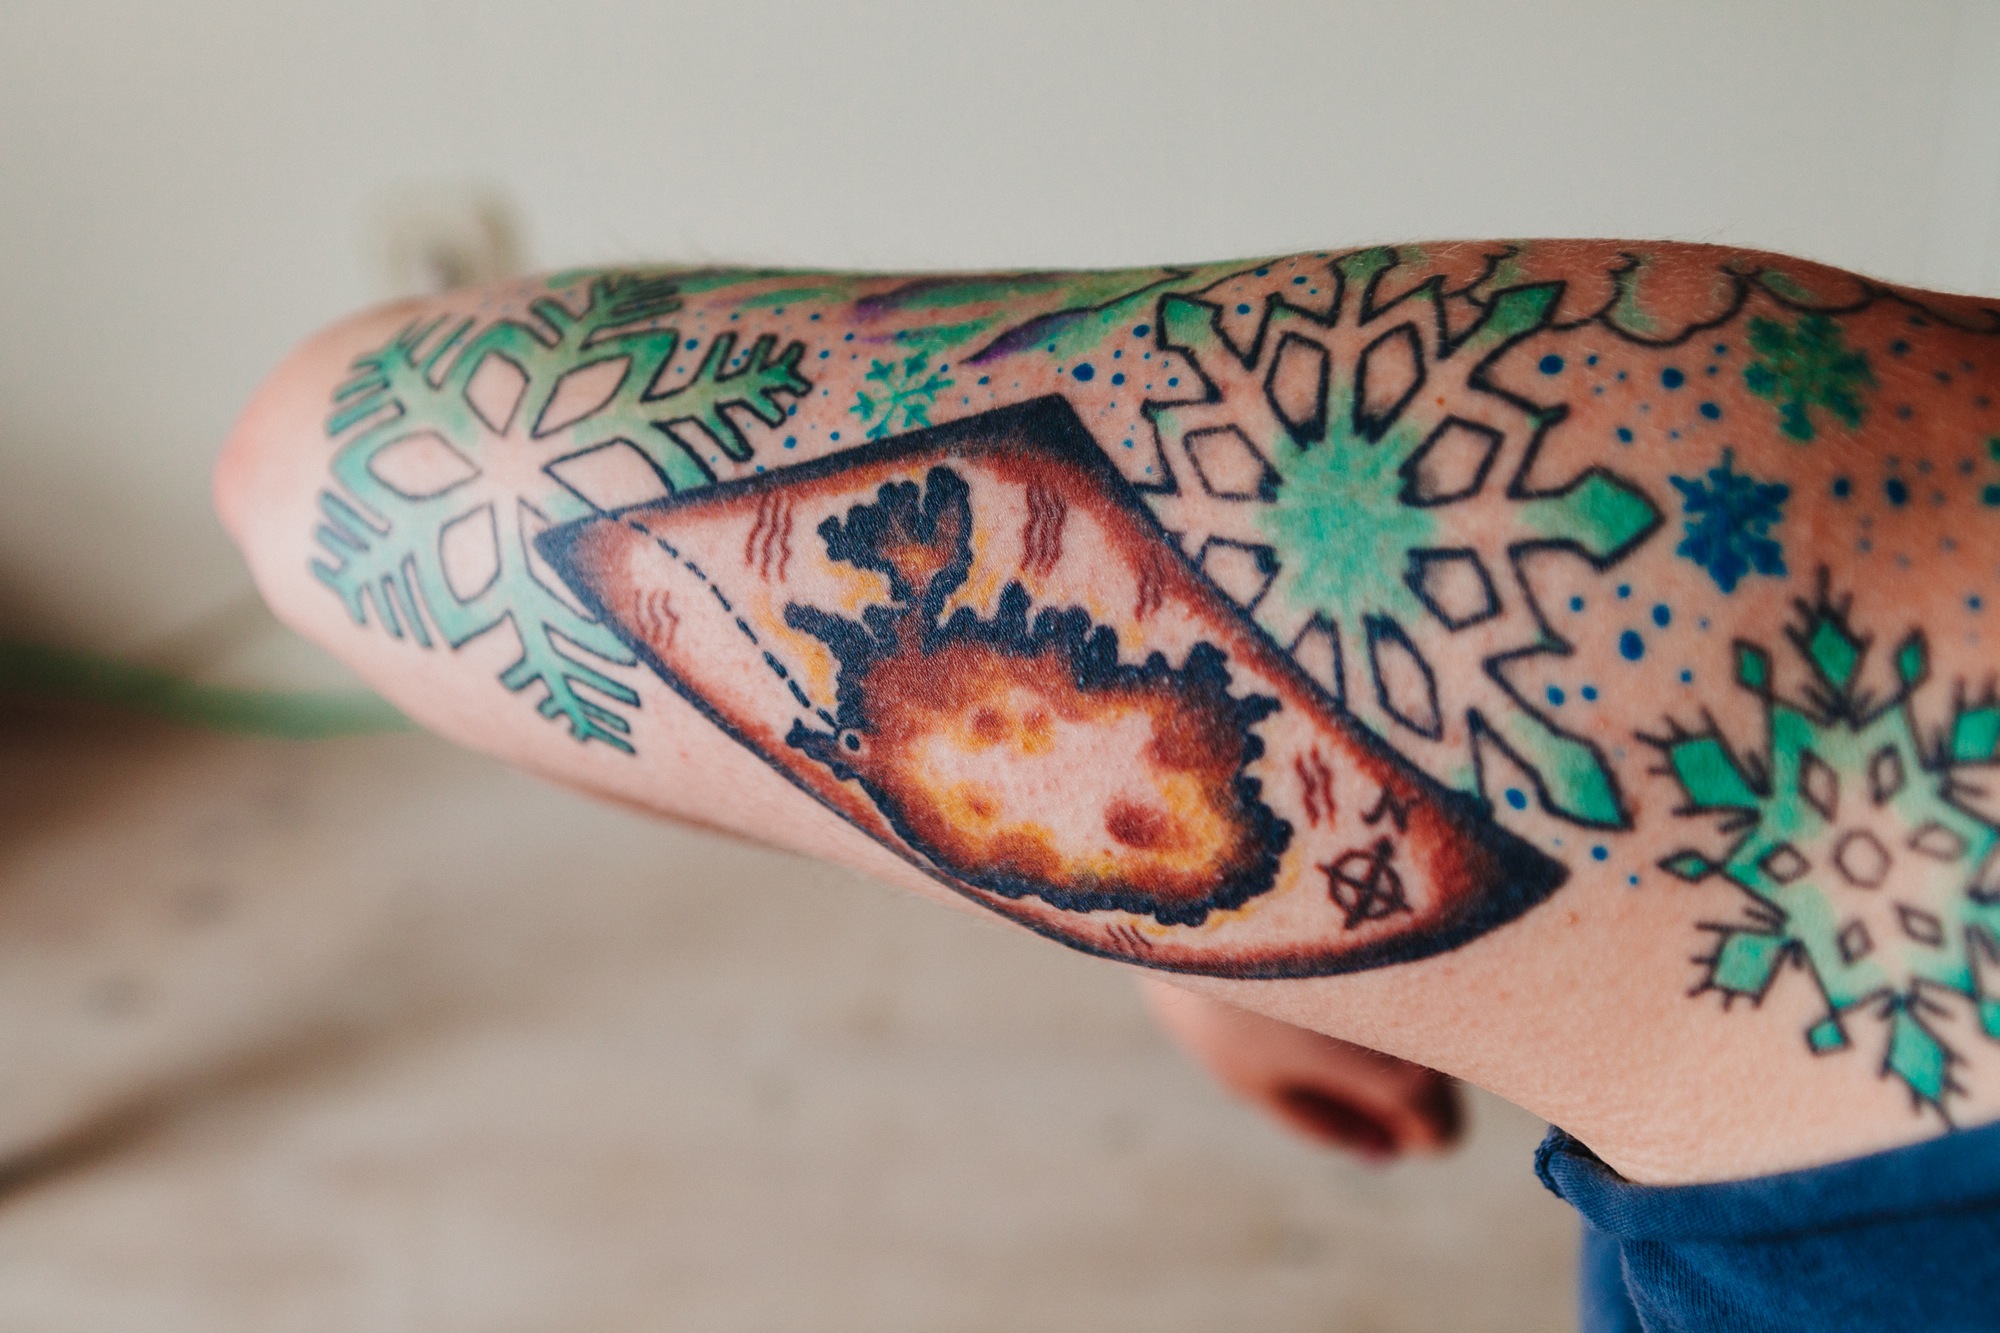
hand, leg, pattern, finger, geometric, tattoo, henna, island, arm, nail, snowflake, chest, ink, publicdomain, design, skin, mehndi